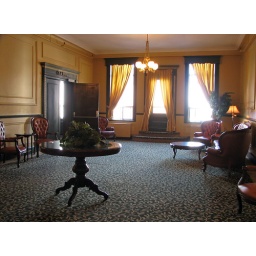
Photos from our walk around Kitchener/Waterloo/Cambridge's Open Doors. A second floor sitting room in the Walper Terrace Hotel